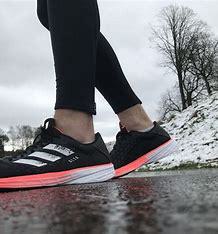
Brand: Adidas
Model: SL20